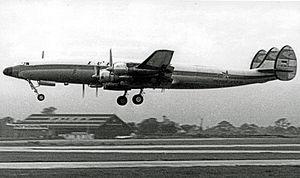
Lufthansa est la compagnie aérienne privée allemande ainsi que la première compagnie aérienne européenne en nombre de passagers transportés devant Ryanair et Air France-KLM.
Le Lockheed Constellation est un avion de ligne à hélices avec 4 moteurs en étoile Wright R-3350 de 18 cylindres. Il est construit par Lockheed entre 1943 et 1958 dans son usine de Burbank en Californie. Un total de 856 appareils sont produits dans plusieurs versions, toutes reconnaissables à la triple dérive et au fuselage en forme de dauphin. Le Constellation est utilisé comme avion de ligne et comme avion de transport militaire par les États-Unis, en particulier lors du pont aérien de Berlin. Il est l'avion présidentiel du président américain Dwight David Eisenhower.